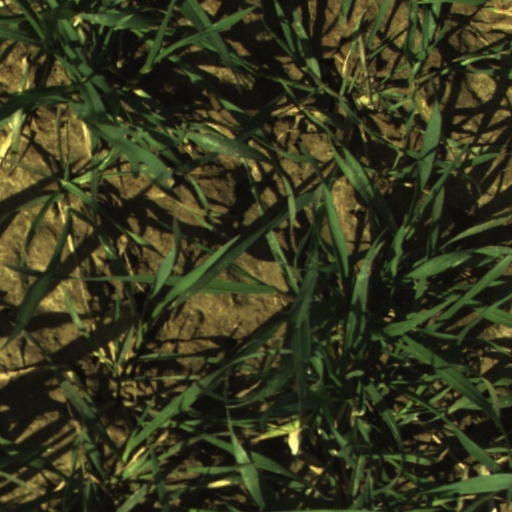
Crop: wheat